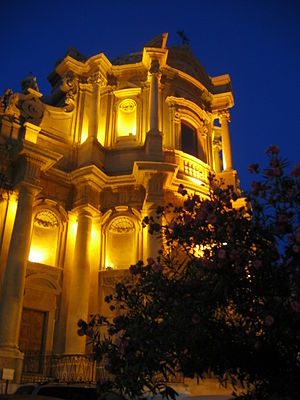
Val di Noto
Chiesa di San Domenico - Noto
"Val di Noto er et område på den sydøstlige del af Sicilien. Ordet ""val"" betyder ikke som normalt på italiensk dal, men er en gammel administrativ enhed på Sicilien. Området blev i 1693 ramt af et kraftigt jordskælv, der ødelagde flere af områdets byer. Området var imidlertid rigt, og i de følgende år blev byerne genopbygget i senbarokstil. På dette tidspunkt var barokken ved at gå af mode i resten af Europa, og byerne i Val di Noto er derfor et enestående eksempel på den sene barokarkitektur. Val di Noto blev derfor i 2002 optaget på UNESCOs verdensarvsliste. Følgende otte byer i Val di Noto er omfattet af verdensarvslisten: